Upton's Hill

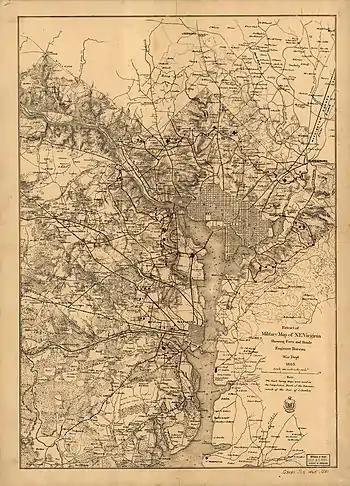
Upton's Hill and its fortification, Fort Ramsay, appear at far left

Virginia held a statewide referendum to determine whether it would secede from the Union. At Falls Church the vote, for secession, was badly split, 44–26. The nature of each citizen's vote was verbally announced by the clerk of the polling station, and Northerners were physically intimidated by armed Southerners—-some of them officers in the new Confederate army—-who had gathered.